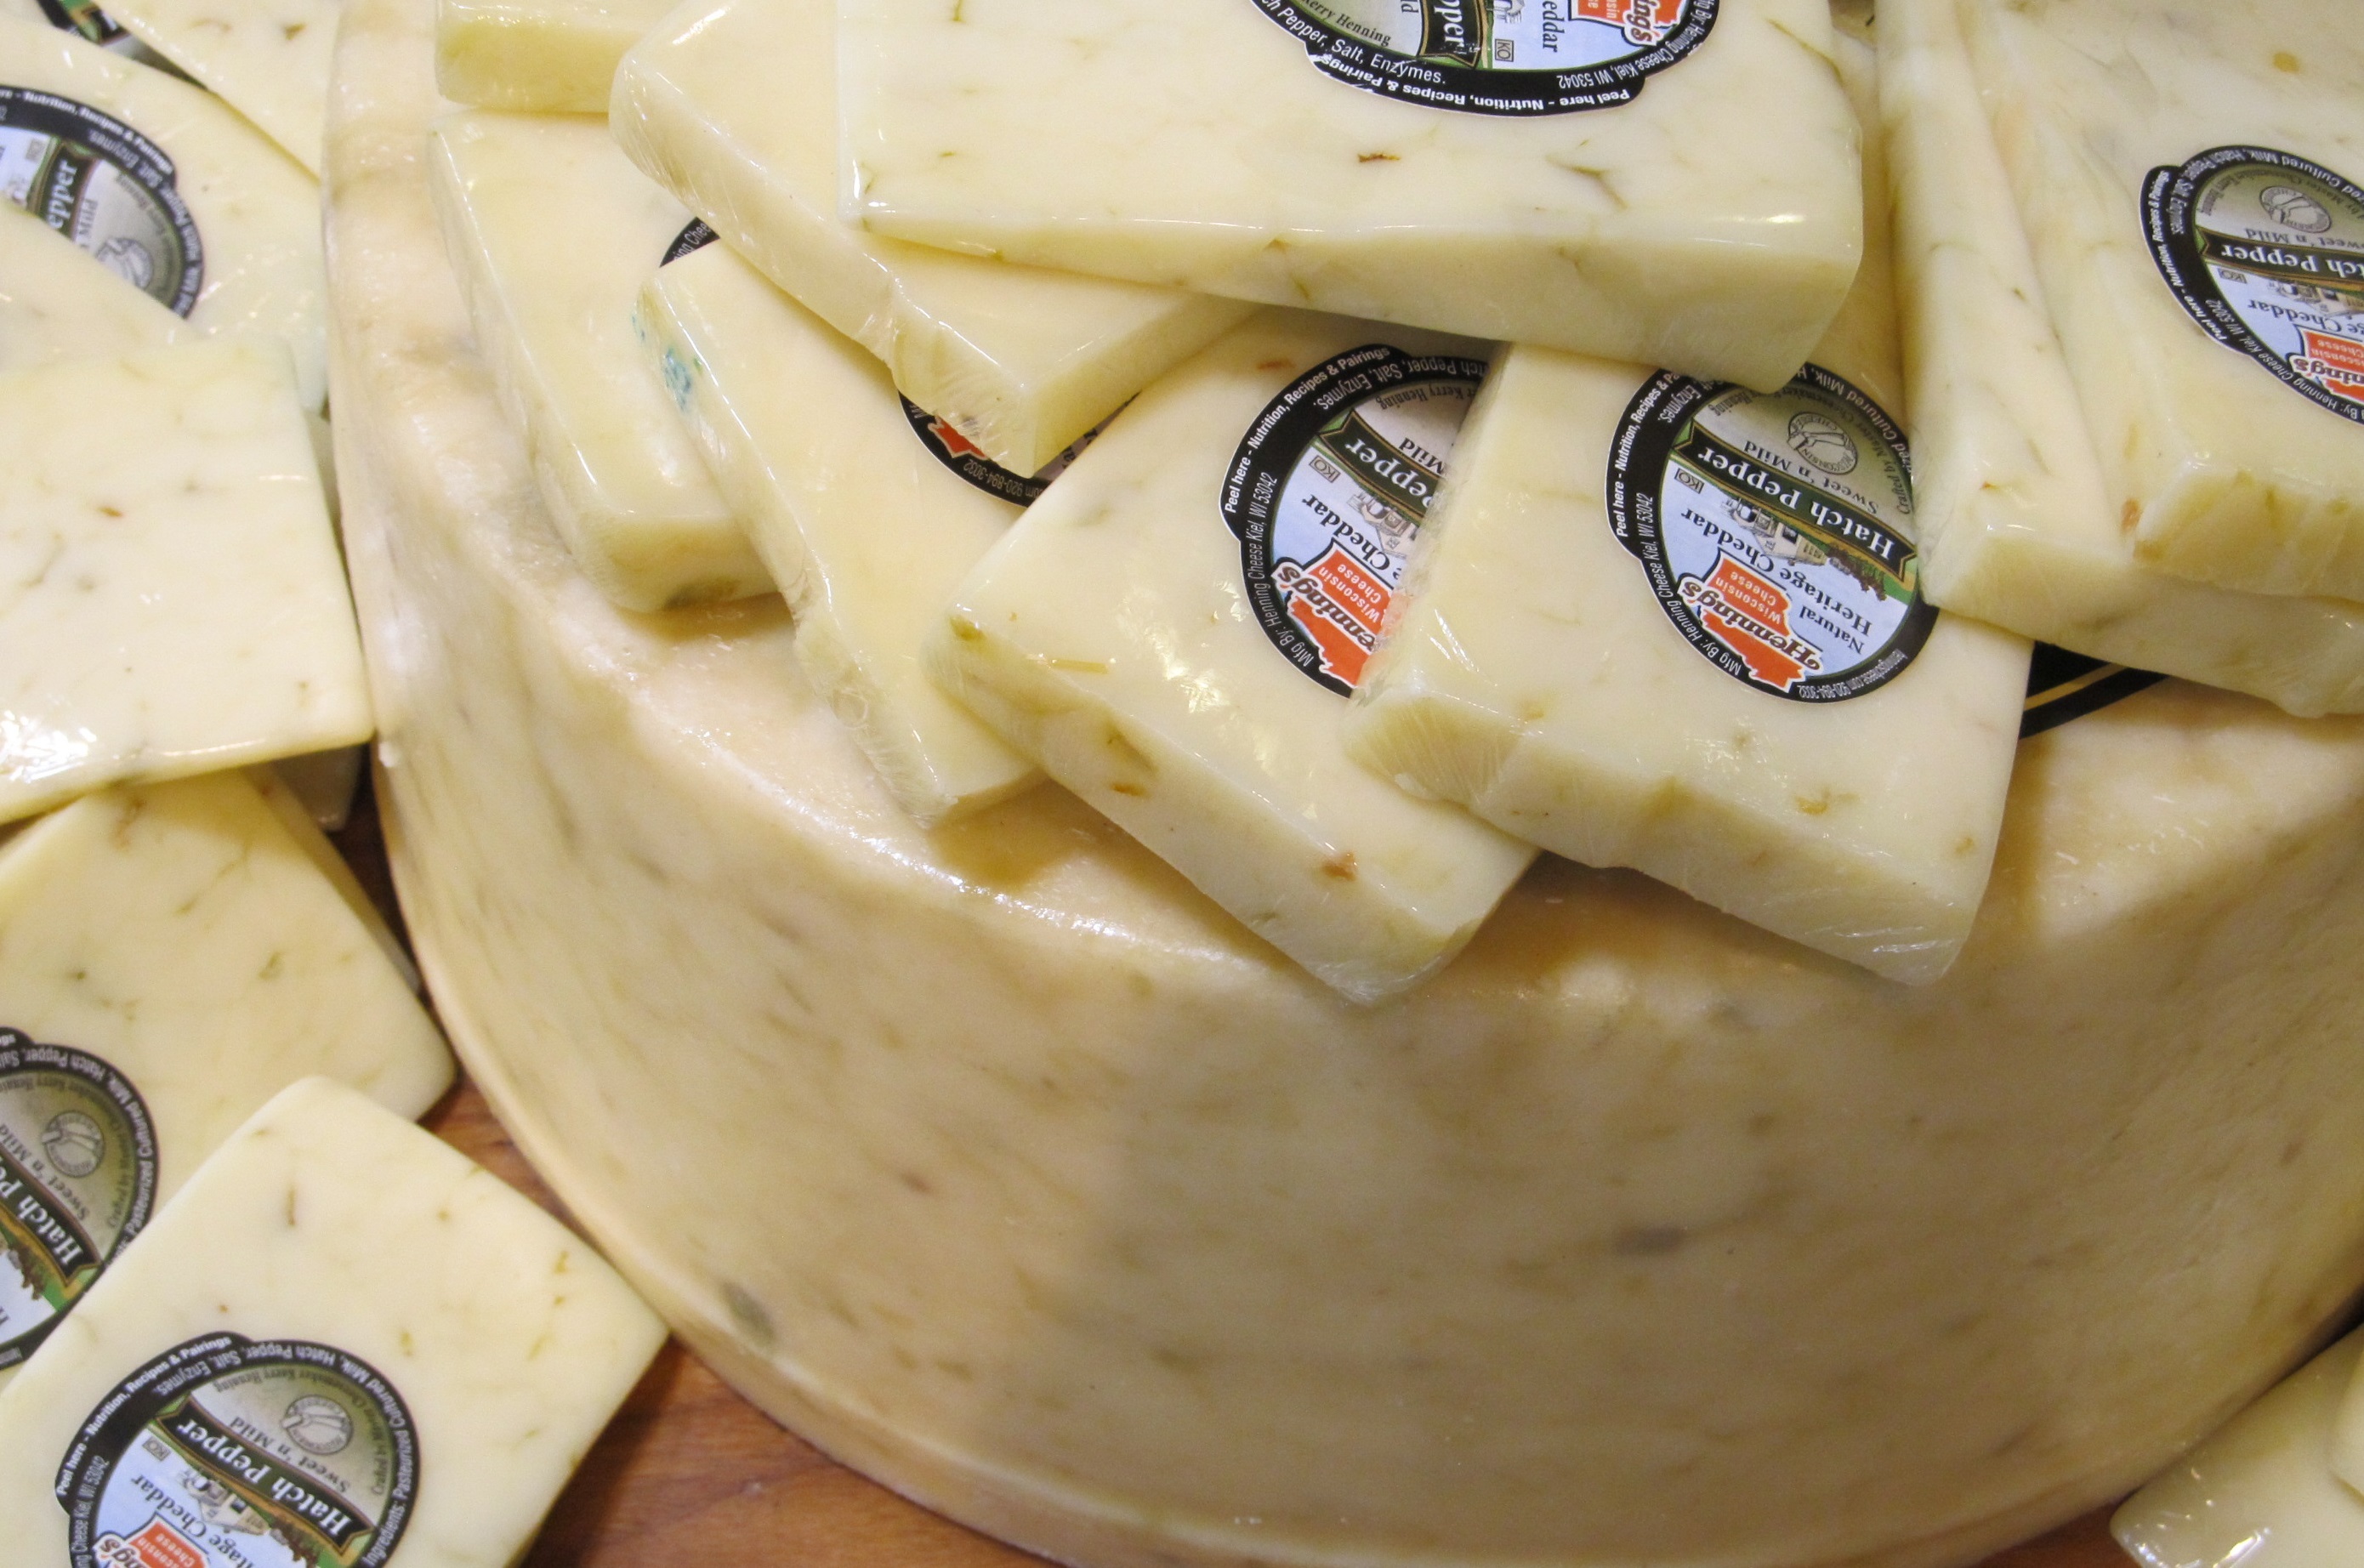
store, dish, food, culinary, produce, gourmet, cuisine, dairy product, cheese, close up, eating, foods, hatch, dairy, delicatessen, flavor, whole